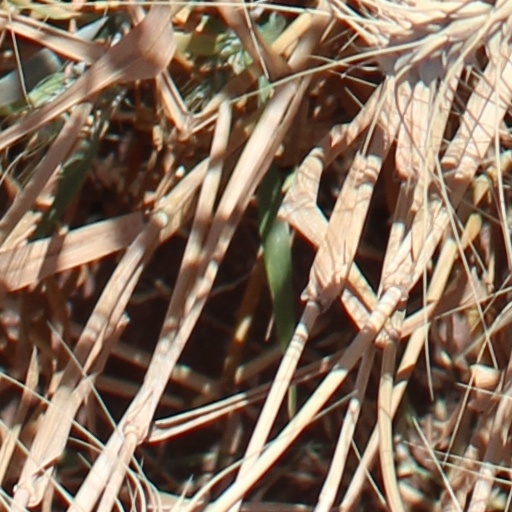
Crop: wheat